History of local government in Yorkshire

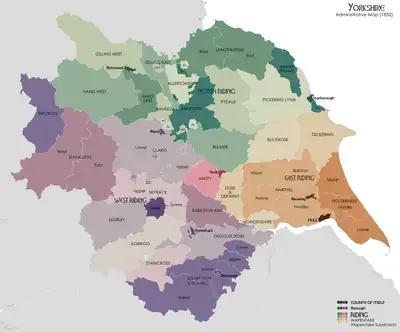
Yorkshire in 1832

Yorkshire originated in antiquity as the Kingdom of Jórvík. It was traditionally divided into West, North and East ridings. The term originates from Old Norse "þriðing", "third part", a legacy of the area's 9th century Scandinavian settlers. Each of the ridings was then further subdivided into smaller units called wapentakes, which were administered by an early form of democratic representation termed a "Thing". Later the wapentakes were used as the basis for administration. In about 1823 the wapentakes were: